Craig Porter Jr.

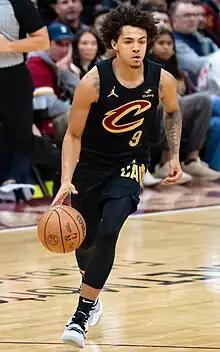
Porter with the Cleveland Cavaliers in 2023

Craig Porter Jr. (born February 26, 2000) is an American basketball player for the Cleveland Cavaliers of the National Basketball Association (NBA). He played college basketball for the Vincennes Trailblazers and the Wichita State Shockers.